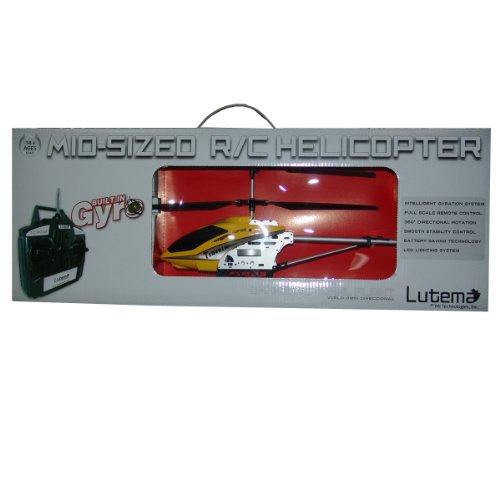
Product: Lutema Mid-Sized 3.5CH Remote Control Helicopter, Yellow
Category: Toys & Games | Kids' Electronics
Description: The ultimate mid-ranged fully remote controlled helicopter.
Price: $29.49
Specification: ProductDimensions:12x4x6inches|ItemWeight:2.01pounds|ShippingWeight:2.1pounds(Viewshippingratesandpolicies)|DomesticShipping:ItemcanbeshippedwithinU.S.|InternationalShipping:Thisitemisnoteligibleforinternationalshipping.LearnMore|ASIN:B00A0U96V4|Itemmodelnumber:MIT35CMHY|Manufacturerrecommendedage:15-15years